Teresa Nzola Meso Ba

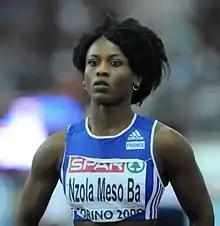
Teresa Nzola Meso Ba at the 2009 European Indoor Championships in Turin.

Teresa Nzola Meso Ba (born 30 November 1983, in Luanda) is an Angolan-French triple jumper.